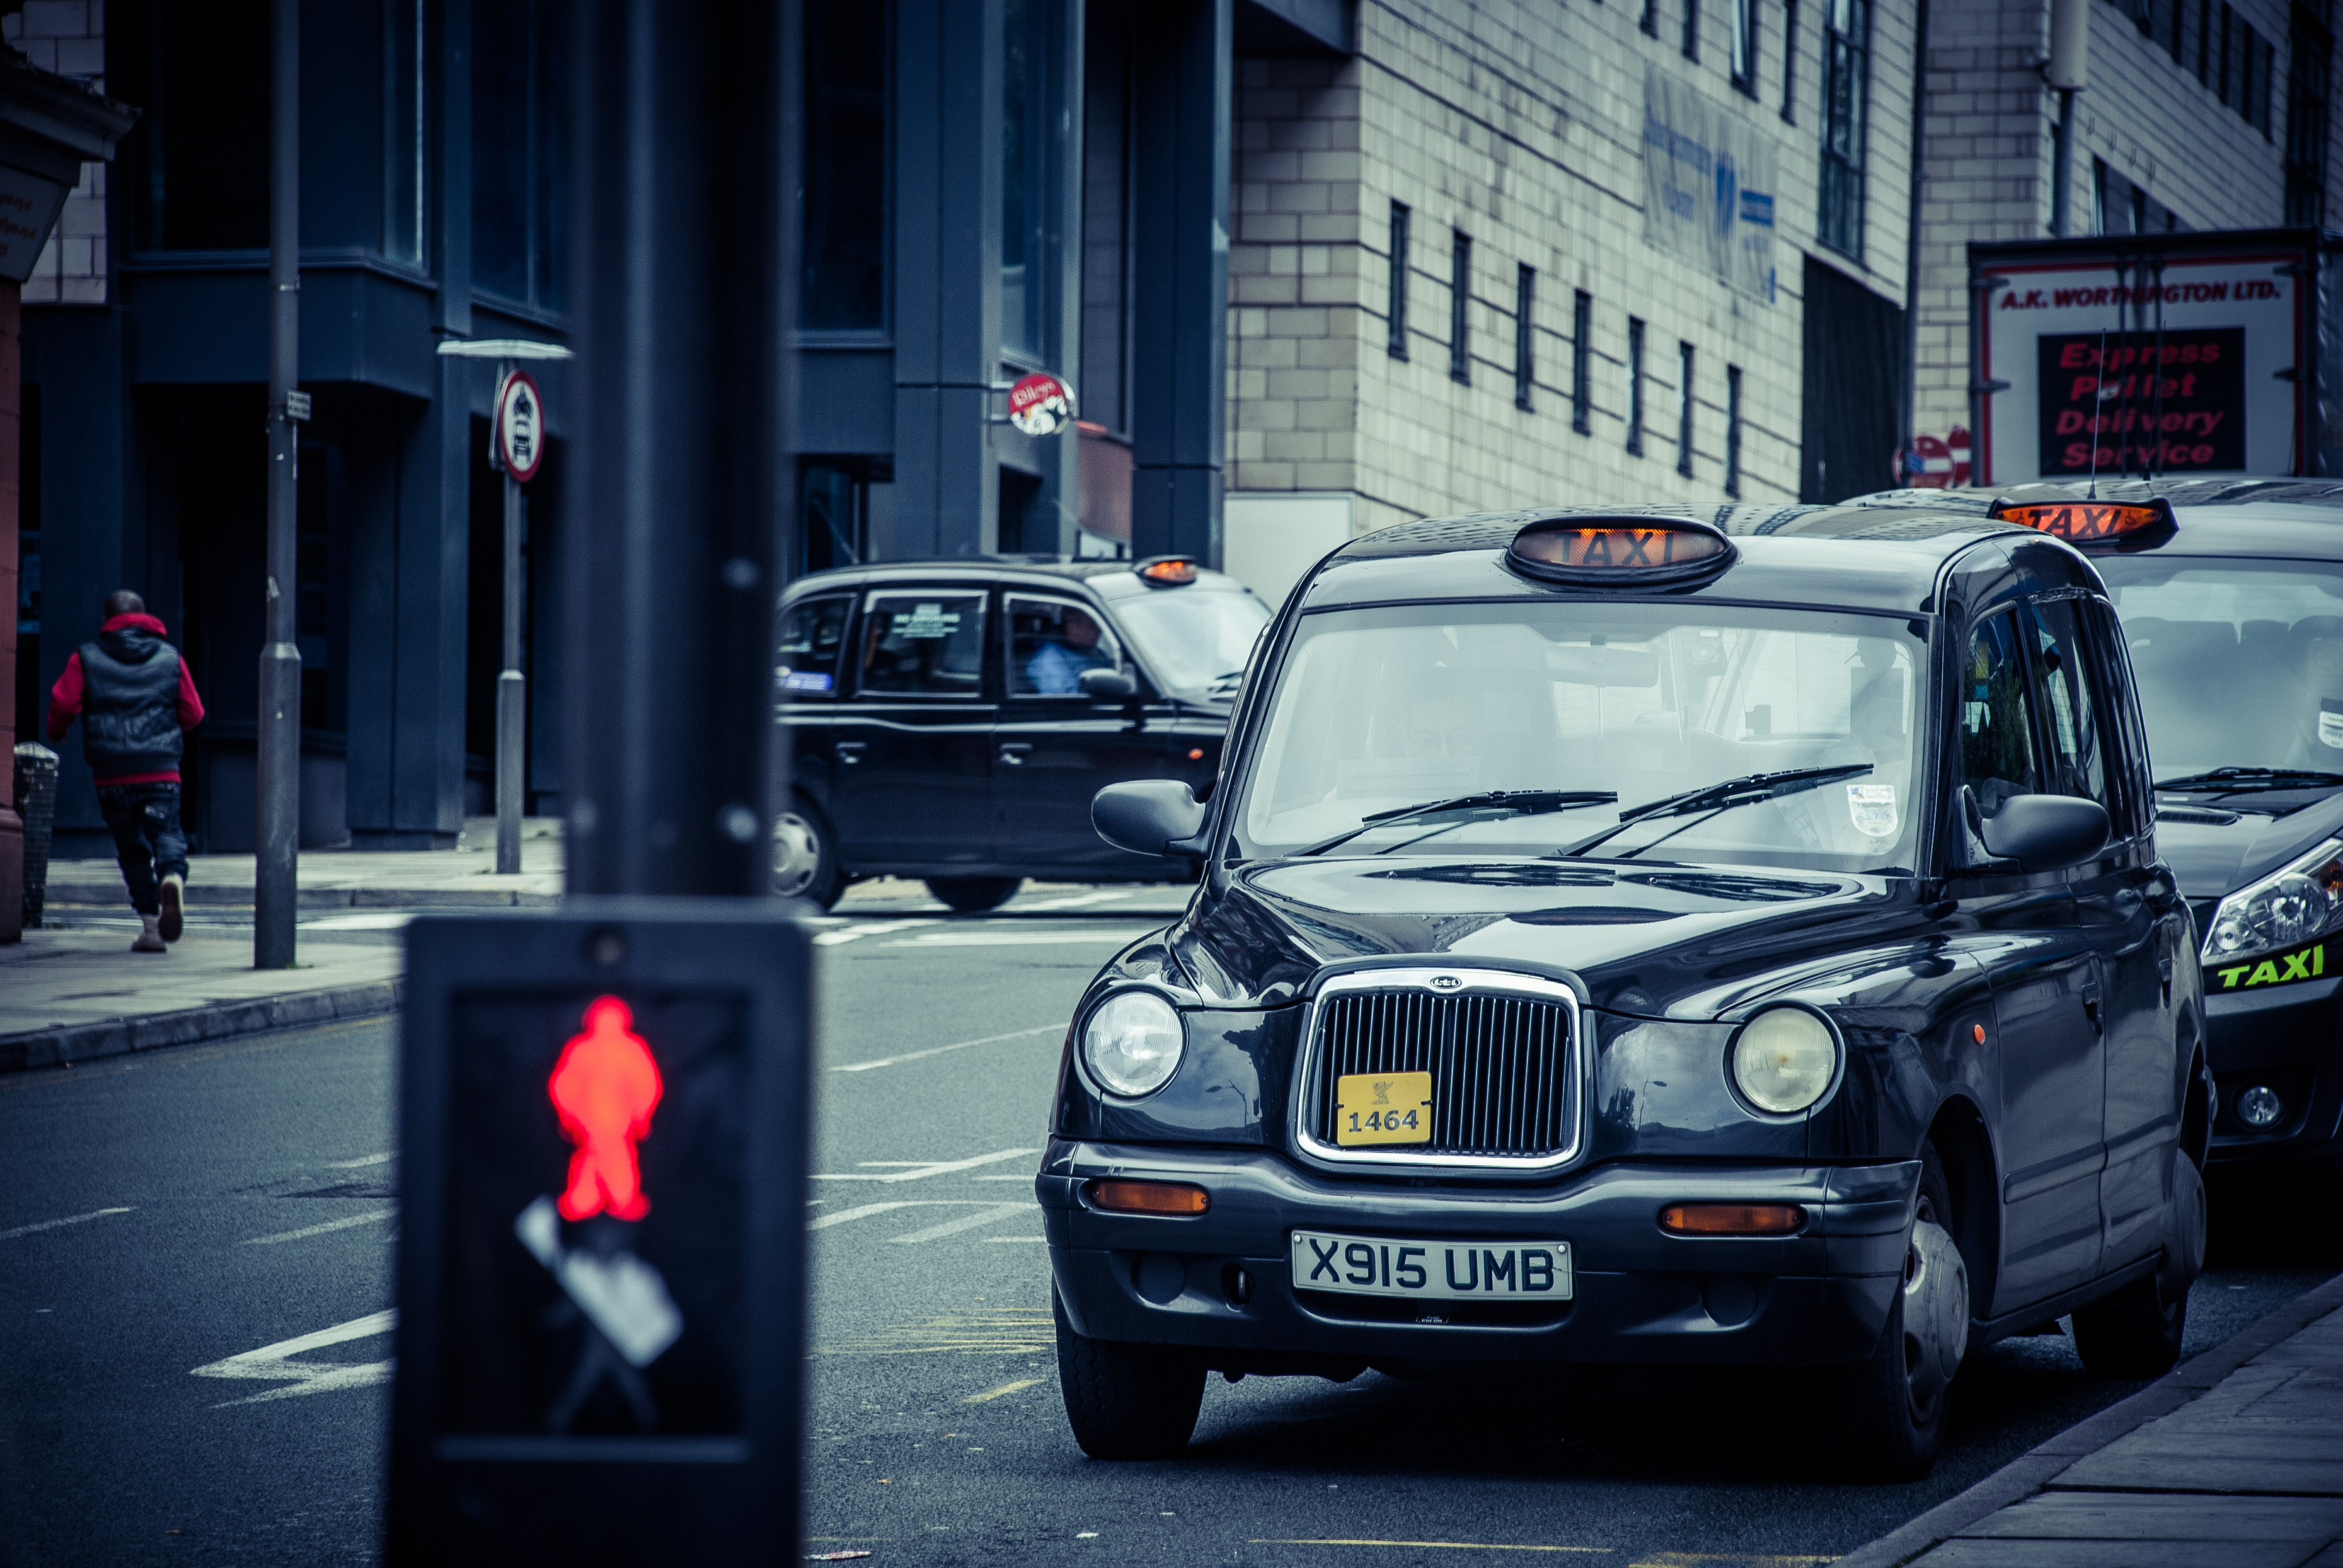
road, car, taxi, waiting, vehicle, lighting, traffic light, public transport, red light, automobile make, automotive design, luxury vehicle